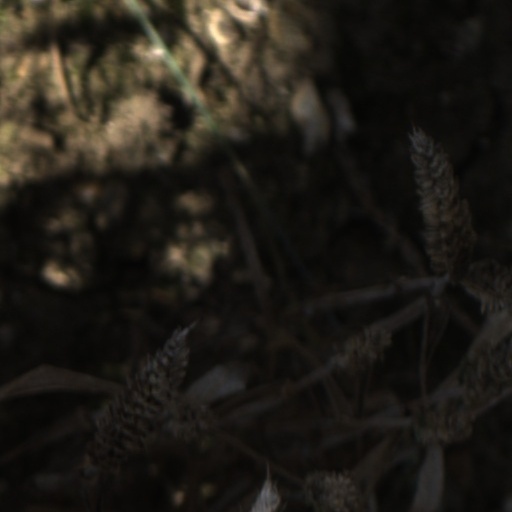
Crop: wheat